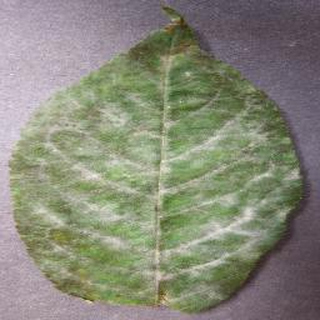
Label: cherry_powdery_mildew